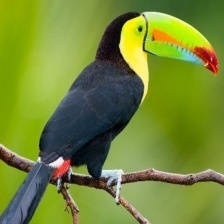
Species: TOUCHAN
Scientific name: RAMPHASTIDAE
ImageNet parent category: toucan